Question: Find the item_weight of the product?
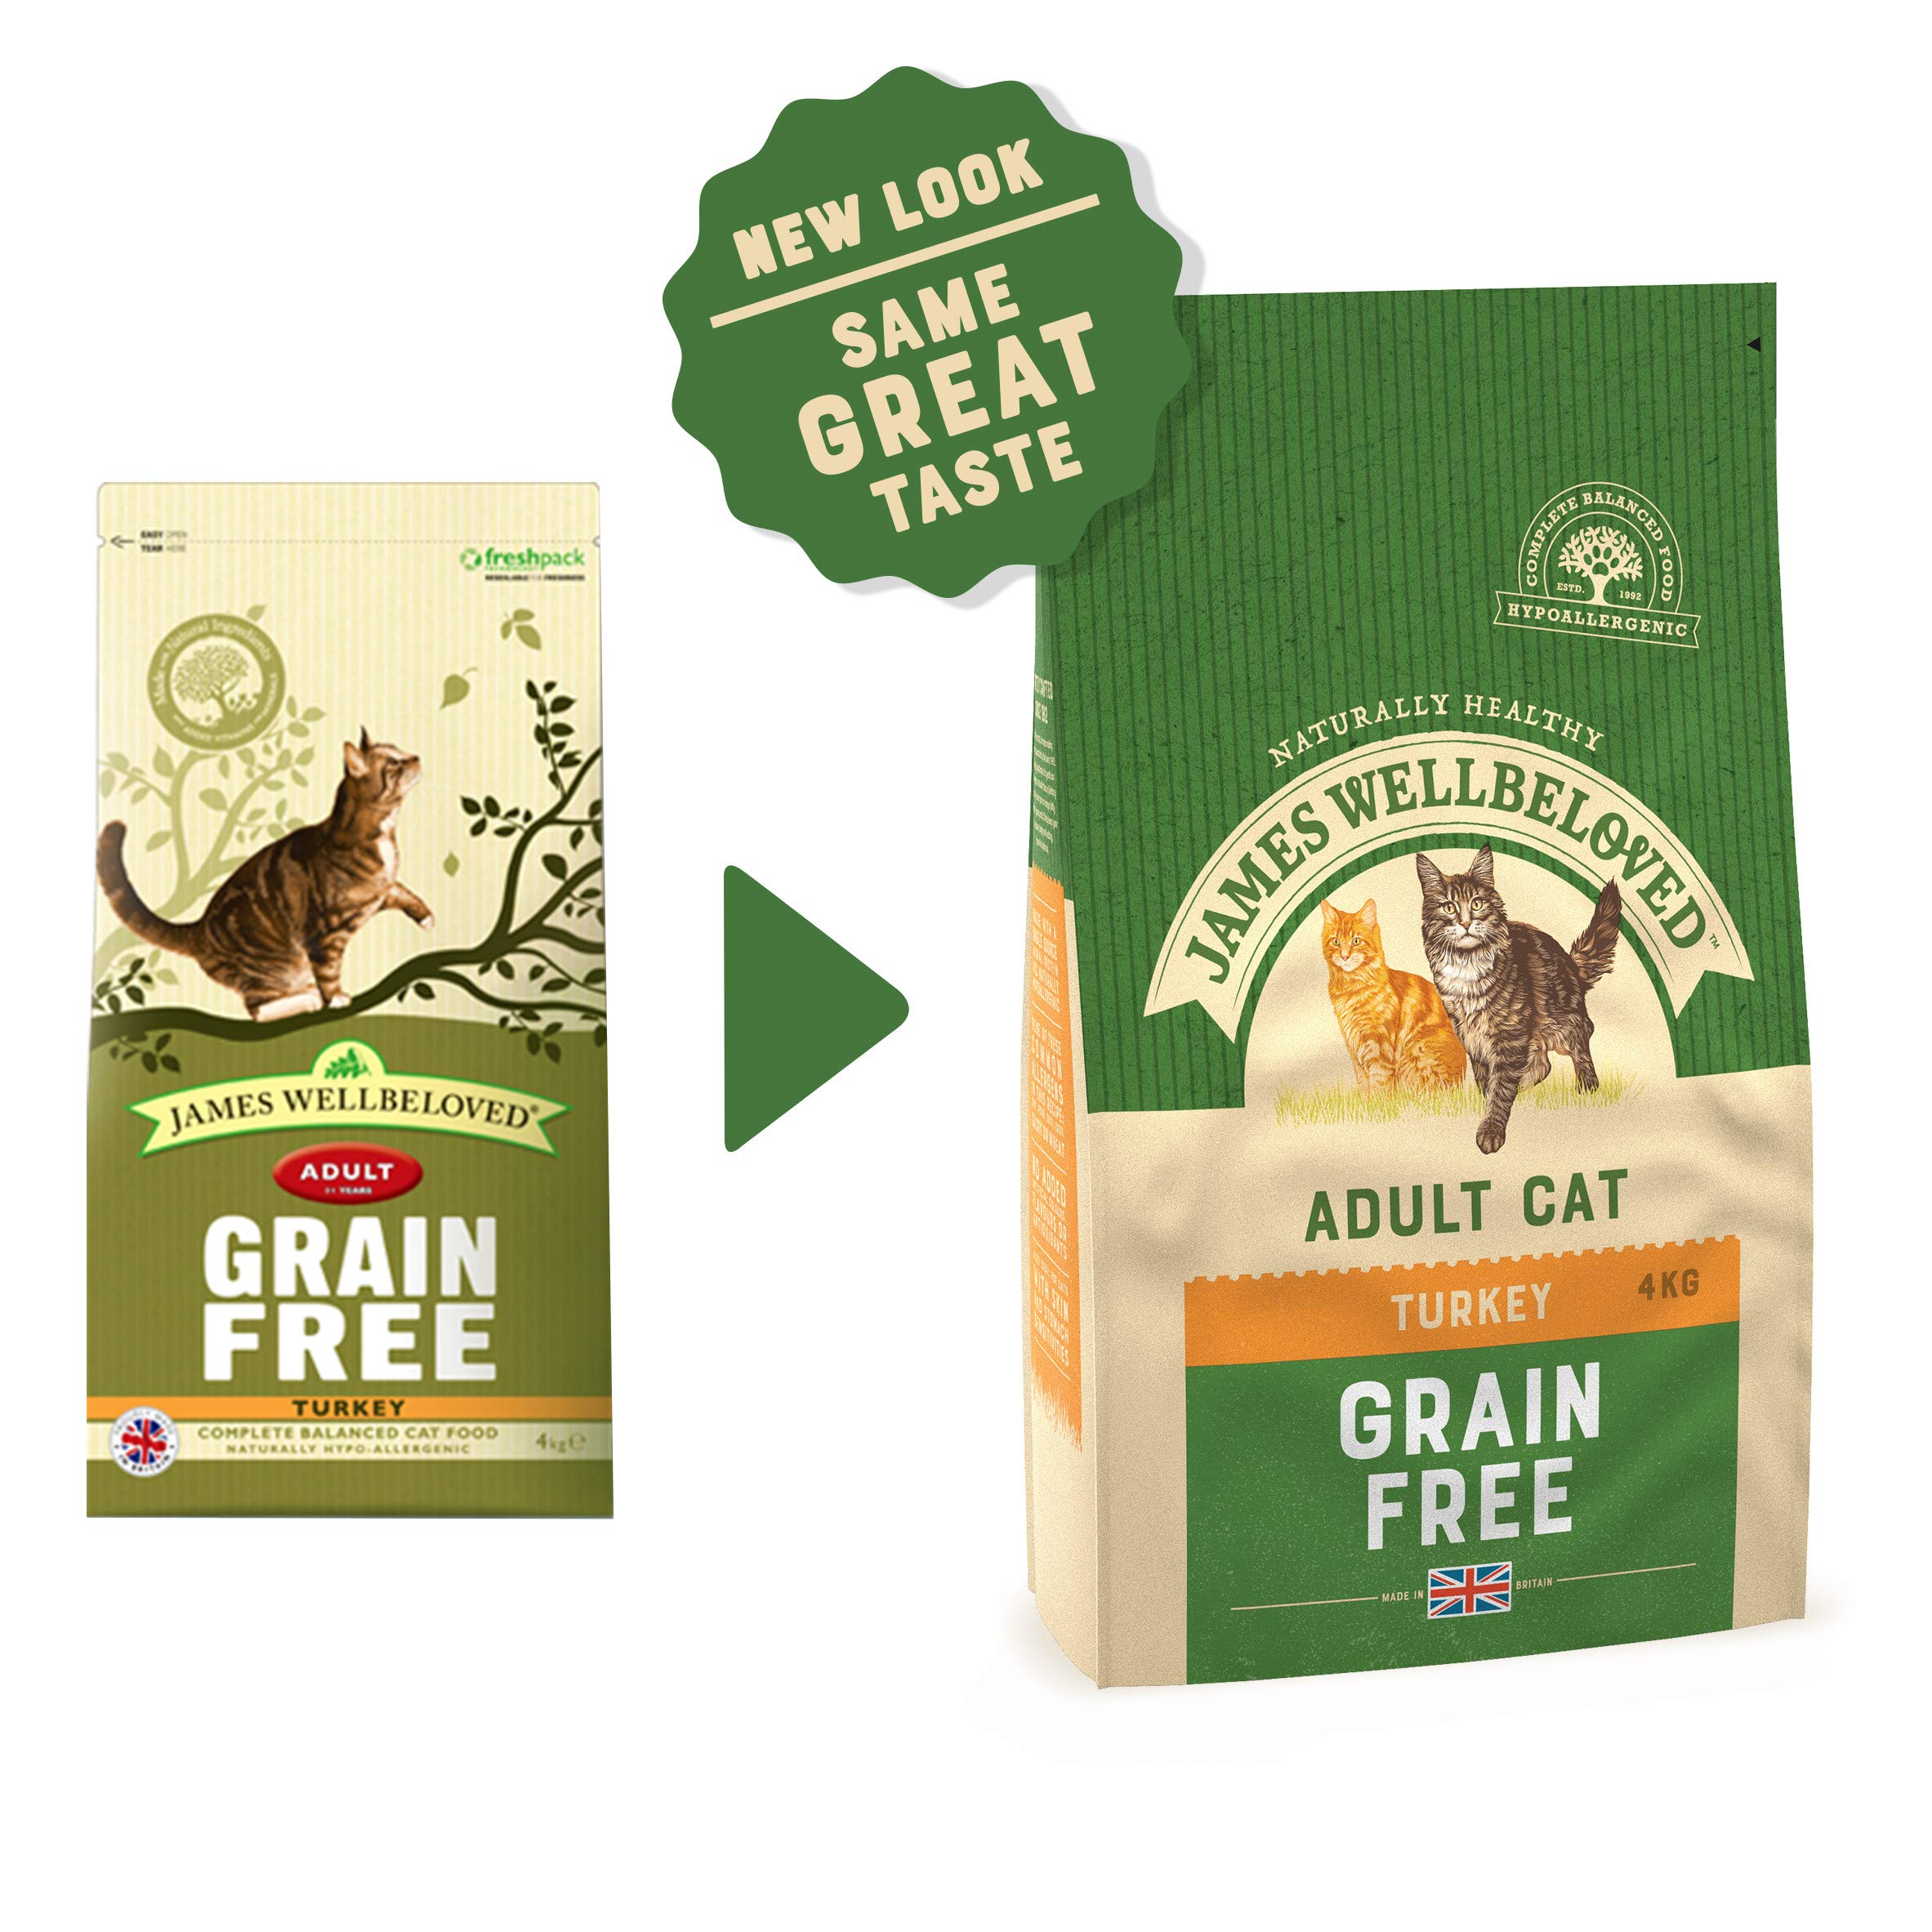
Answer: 4 kilogram